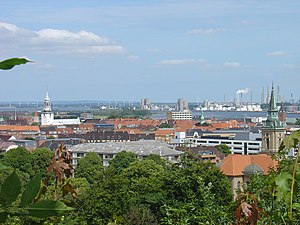
Aalborg
Udsigt over Ålborg fra Skovbakken
Aalborg eller Ålborg er en by i Region Nordjylland med 117.351 indbyggere, som derfor er Danmarks fjerdestørste by. Aalborg er Byregion Aalborgs hovedby og betegnes som værende Nordjyllands hovedstad. Aalborg Kommune er Danmarks tredjestørste målt på befolkningstal, og opstod i sin nuværende form 1. januar 2007 ved en sammenlægning af Aalborg Kommune og nabokommunerne Hals, Nibe og Sejlflod.